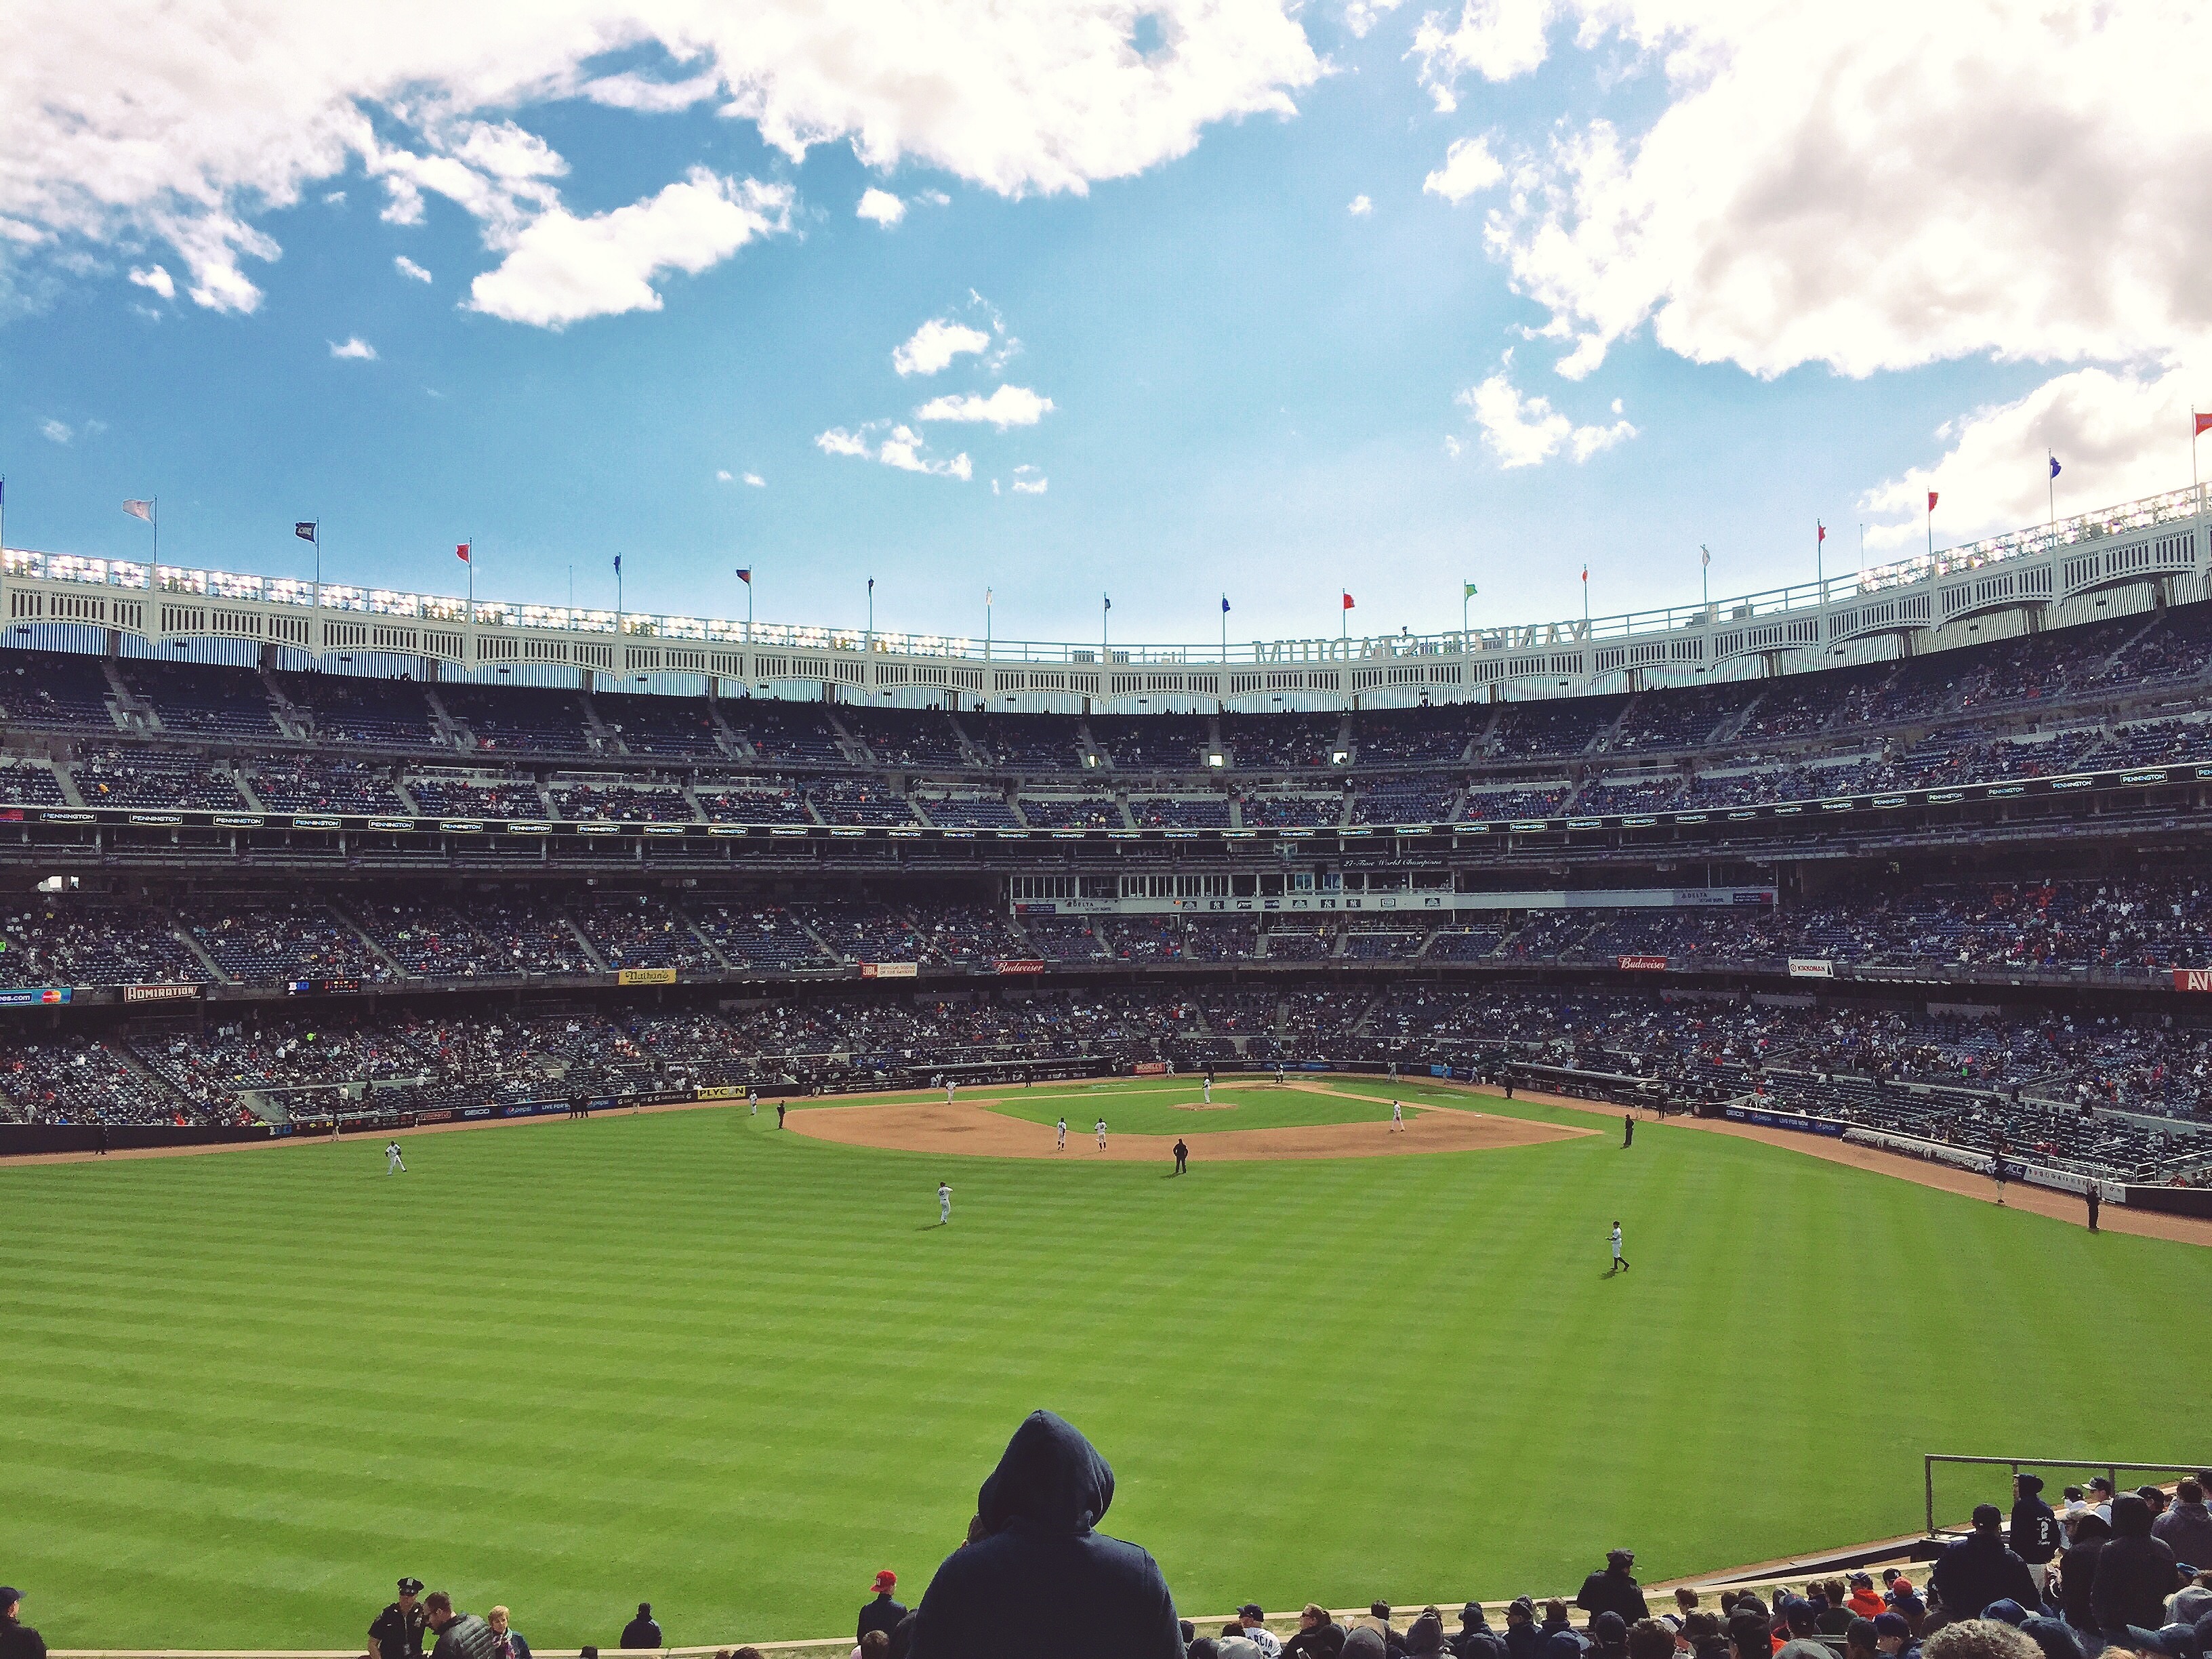
structure, stadium, baseball field, arena, baseball park, geographical feature, sport venue, soccer specific stadium